Gilles-Gaston Granger

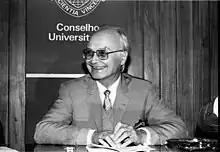
Granger at University of São Paulo, 1990

His works discuss the philosophy of logic, mathematics, human and social sciences, Aristotle, Jean Cavaillès, and Ludwig Wittgenstein.